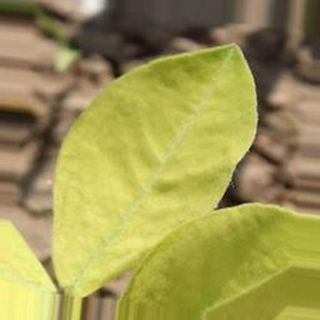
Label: groundnut_nutrition_deficiency